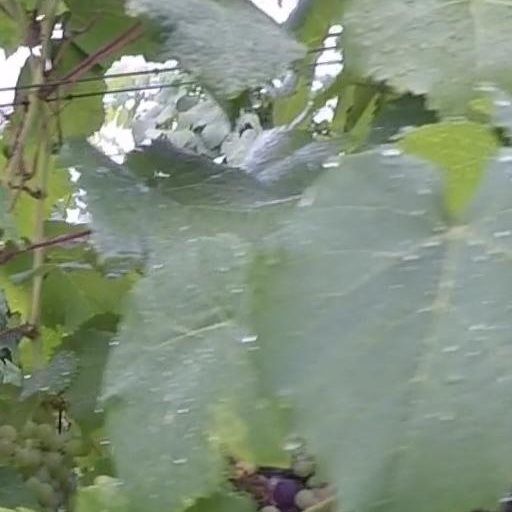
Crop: grape